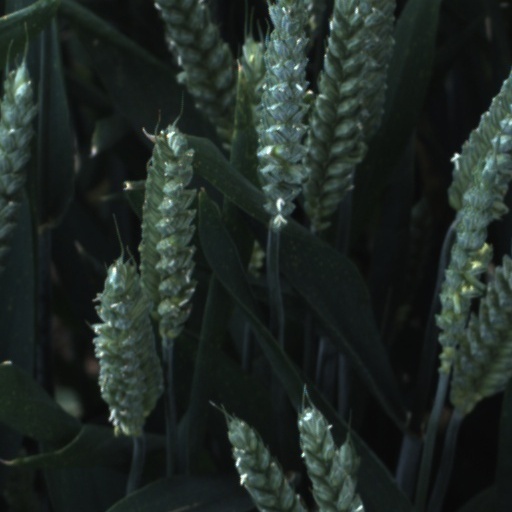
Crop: wheat